MONUSCO

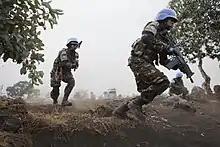
Tanzanian special forces during a training exercise in Sake, July 2013

In January 2013 chief of MONUSCO Herve Ladsous told the UN Security Council during a closed-door session that the mission plans to deploy three unmanned aerial vehicles in eastern provinces of DRC. US, UK and some other Security Council members were also supportive of the idea. However, Rwanda, which had denied allegations by UN experts that it has been supporting the March 23 Movement, opposed this proposal. Rwandan delegation informed the UN Security Council that Monusco would be a "belligerent" if it deployed drones in eastern DRC. Other diplomats, including Russian, Chinese, and some from Europe, also expressed reservations. They said there were unanswered questions about who would receive the information from the drones and how widely it would be disseminated, expressing discomfort at the idea of the United Nations becoming an active gatherer of intelligence.